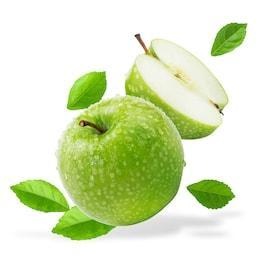
Label: apple